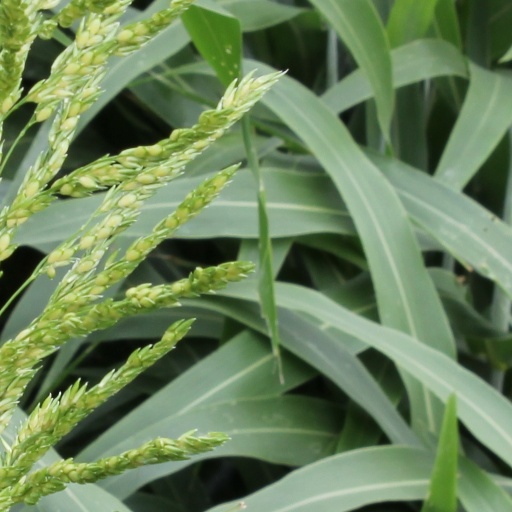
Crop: sorghum